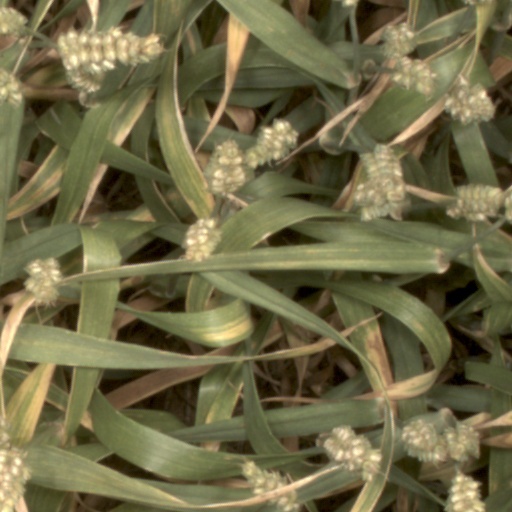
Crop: wheat